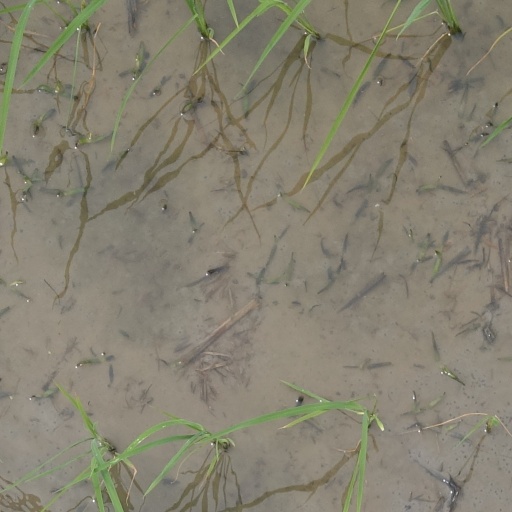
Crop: rice